Bulgarisation

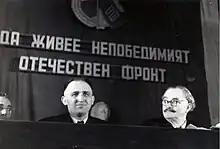
Todor Zhivkov and Georgi Dimitrov at a congress of the Fatherland Front in 1946.

While the Soviet Union initially forced Bulgaria to recognize many minority ethnic groups in the country, over time the Bulgarian People's Republic dropped that recognition and leaned more heavily into Bulgarian nationalism. Following the death of Stalin in 1953, Todor Zhivkov rose to leadership of the Bulgarian Communist Party and the country by extension. Under Zhivkov, the conception of the Bulgarian nation was further developed and new "Bulgarianisation" campaigns were carried out.